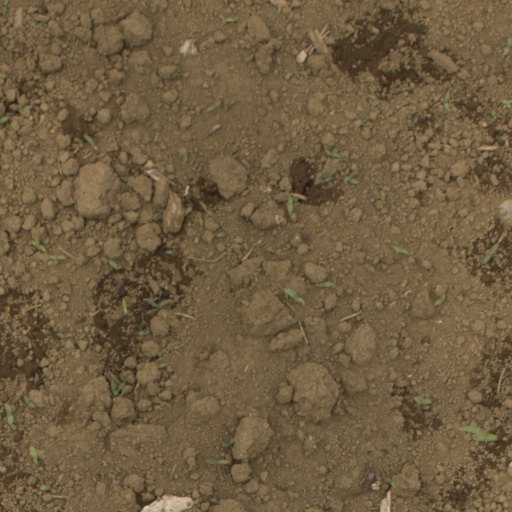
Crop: Jerusalem artichoke